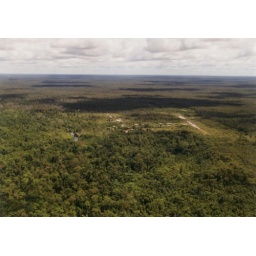
No cabin attendants, no table in front - but seat belts